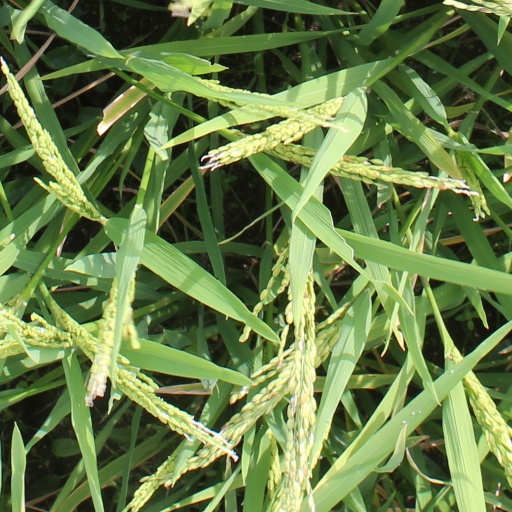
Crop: rice